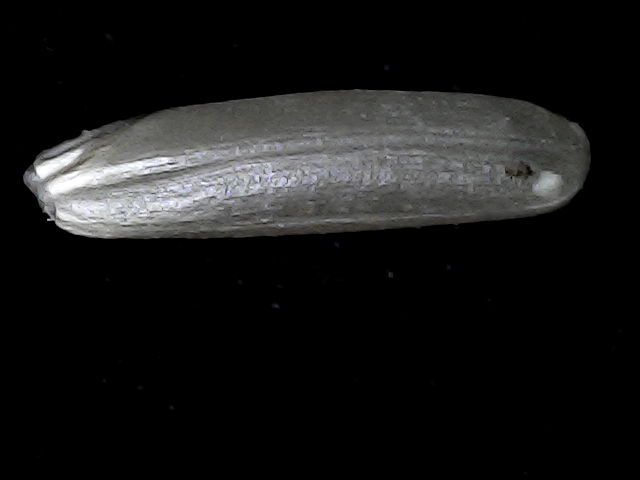
Rice variety: BD70